Rohde & Schwarz

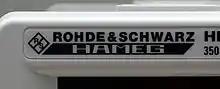
HAMEG scope with dual logo in 2012

In 2012 R&S acquired the traditional German manufacturer for oscilloscope technology HAMEG. In 2016 the company was fully integrated to R&S and the products only branded with "Rohde & Schwarz".